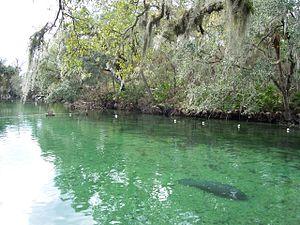
Liste des parcs d'État de l'Alabama aux États-Unis d'Amérique par ordre alphabétique. Ils sont gérés par l'Alabama Department of Conservation and Natural Resources.